Tish (1942 film)

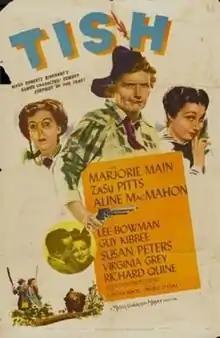

Tish is a 1942 comedy-drama film directed by S. Sylvan Simon and starring Marjorie Main, ZaSu Pitts, and Aline MacMahon.